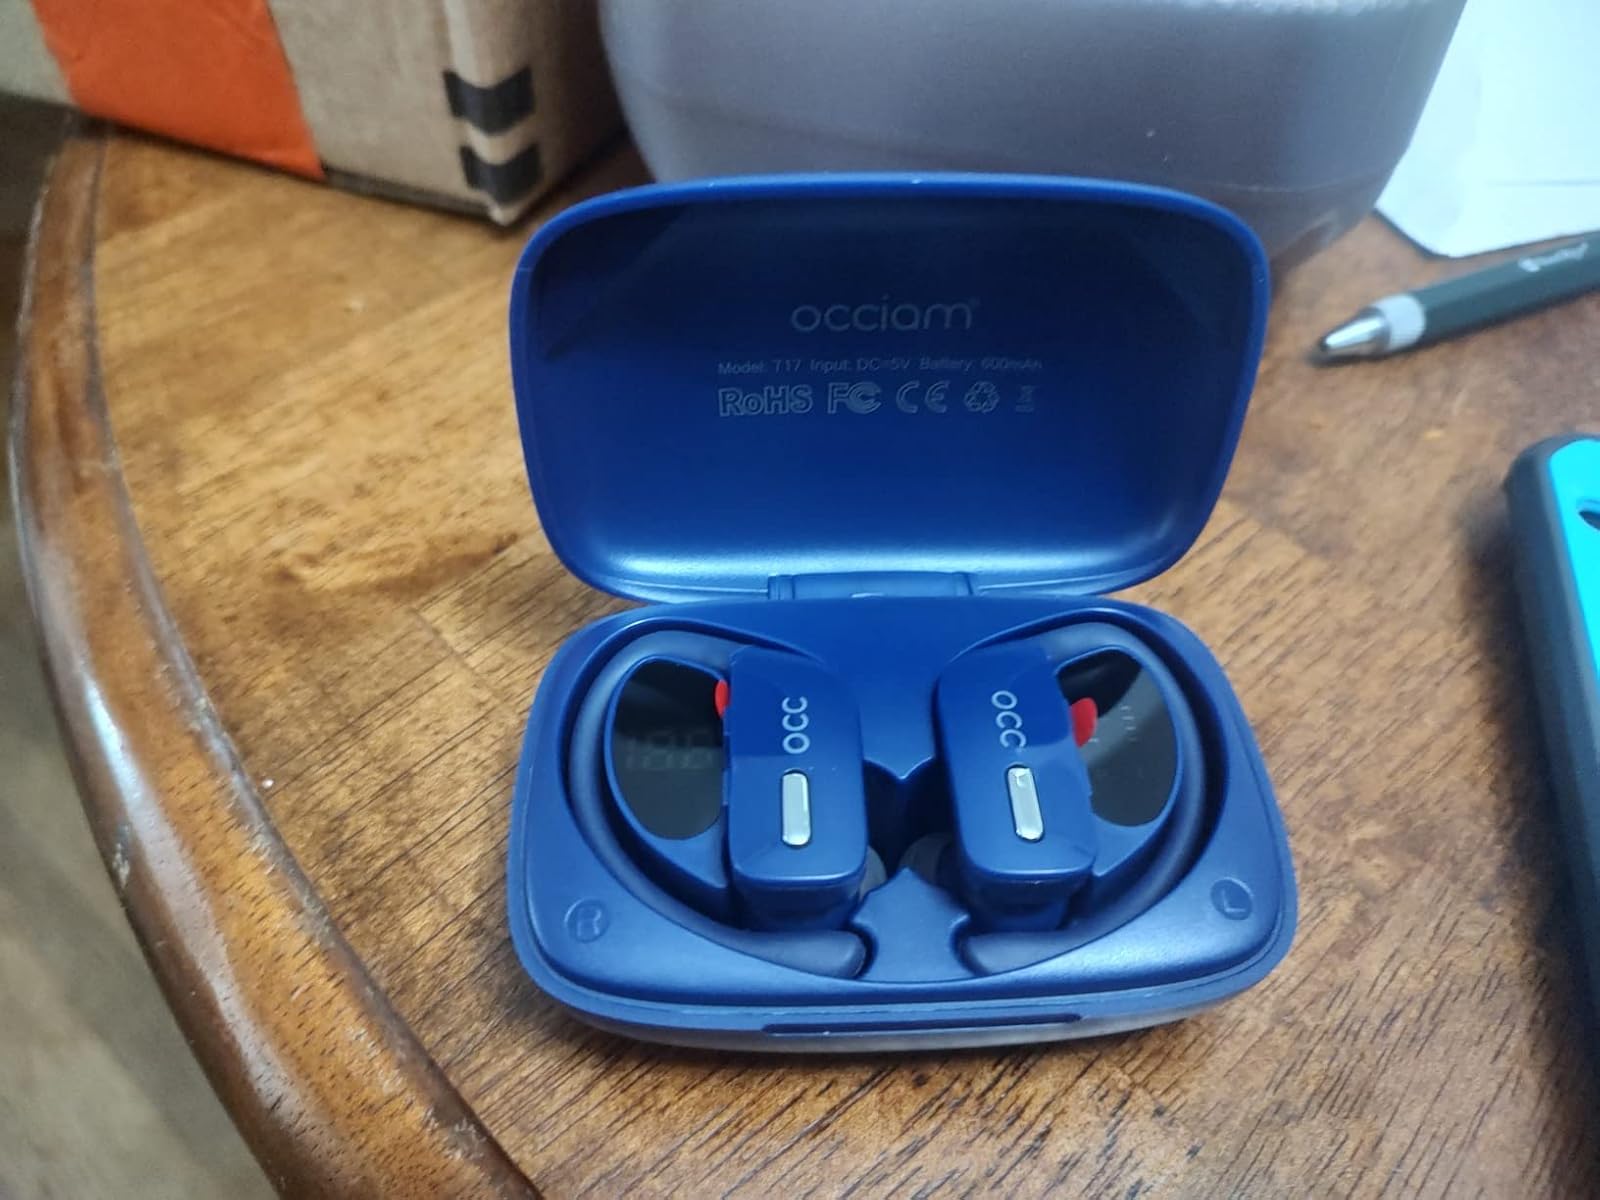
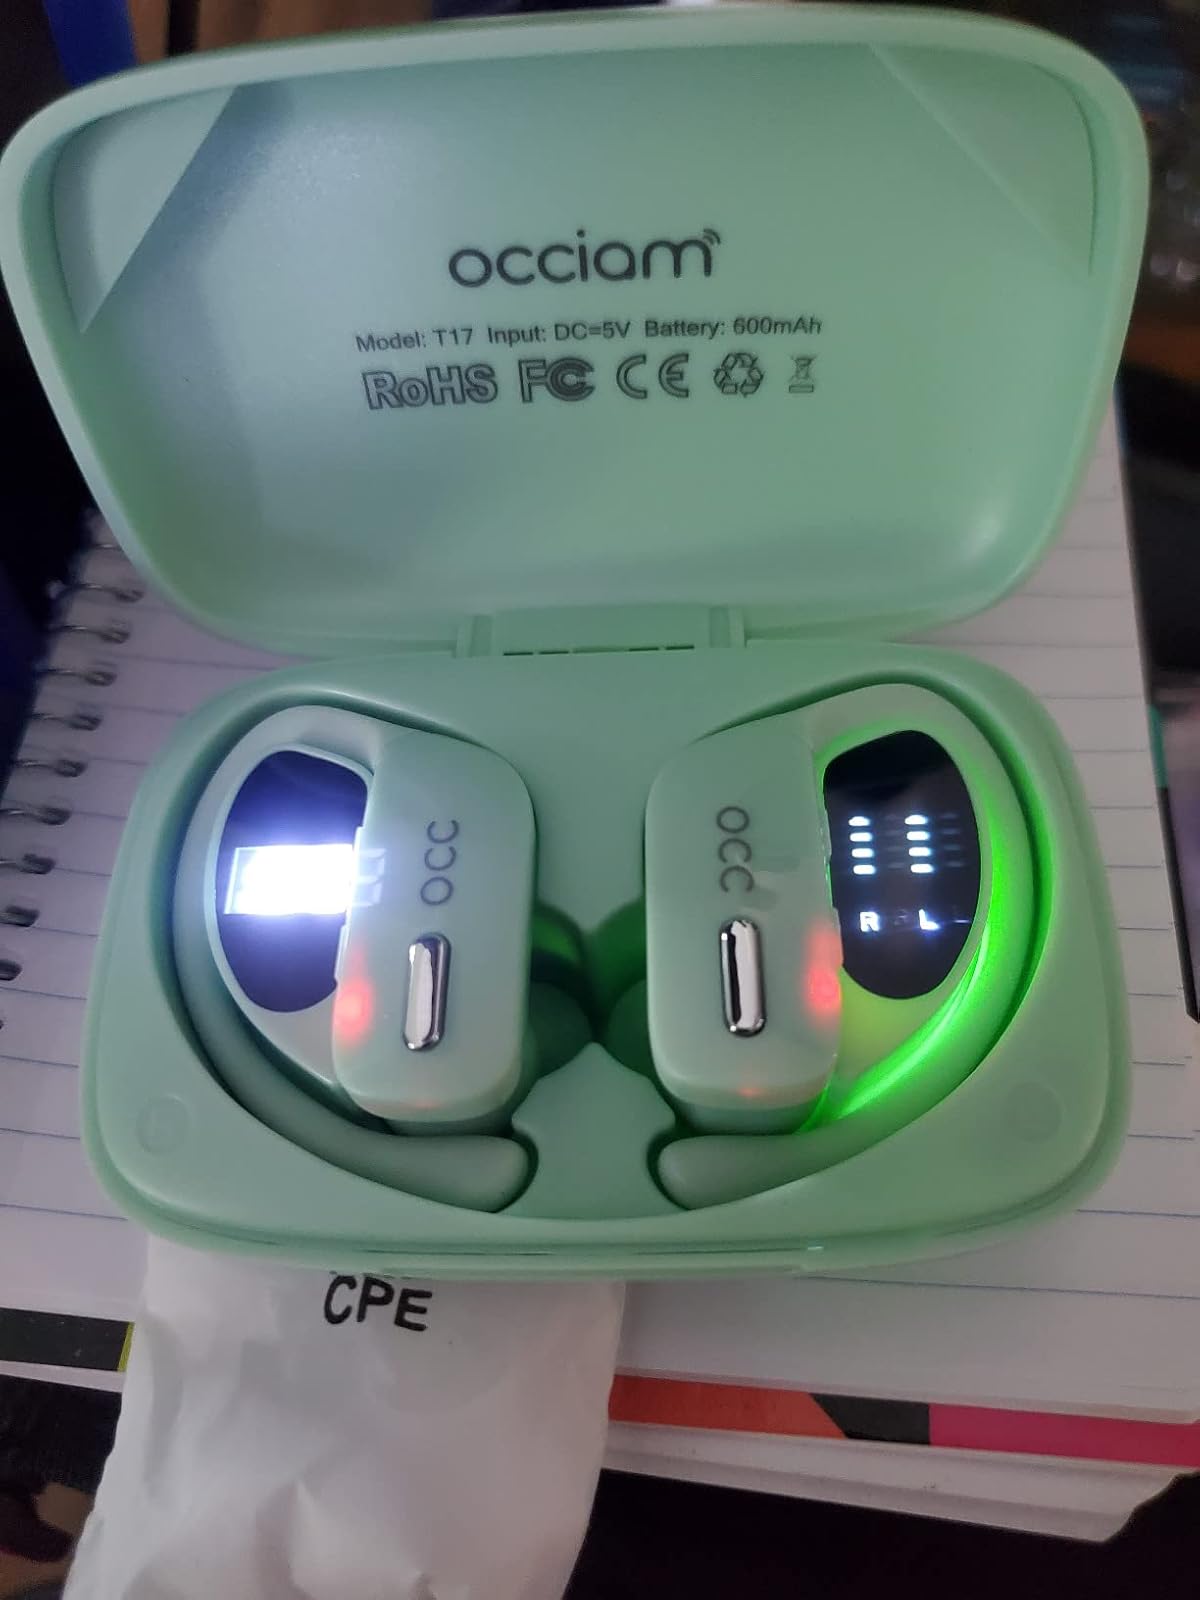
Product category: earbuds
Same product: no